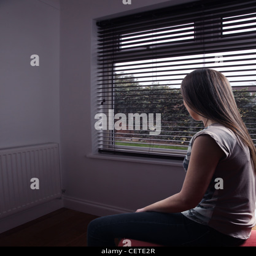
back view of a pensive young woman sitting alone looking out of a window